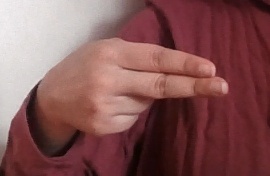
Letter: ain